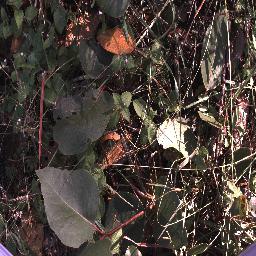
Label: negative